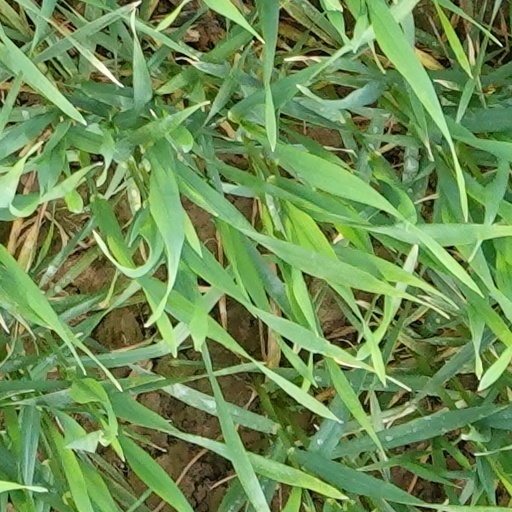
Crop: wheat